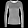
Label: Pullover